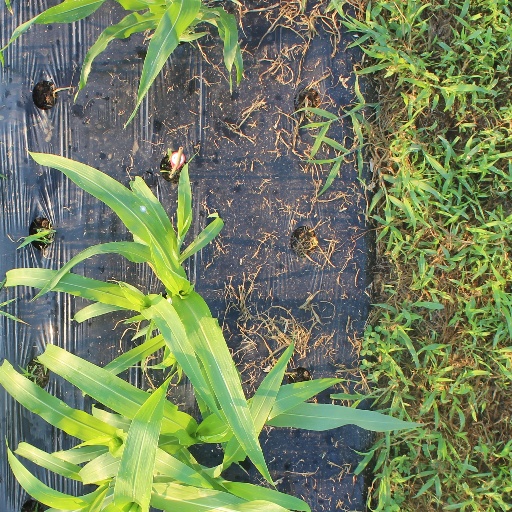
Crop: sorghum